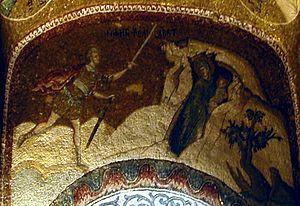
Saint-Sauveur-in-Chora est un des plus beaux exemples d'église byzantine. L'église est actuellement située dans le district stanbouliote occidental d'Edirne Kapı. En 1511, l'église fut convertie en mosquée par les Turcs Ottomans. Elle devint un musée en 1948, puis est reconvertie en mosquée le 21 août 2020 par décret présidentiel du chef d’État turc Recep Tayyip Erdoğan.